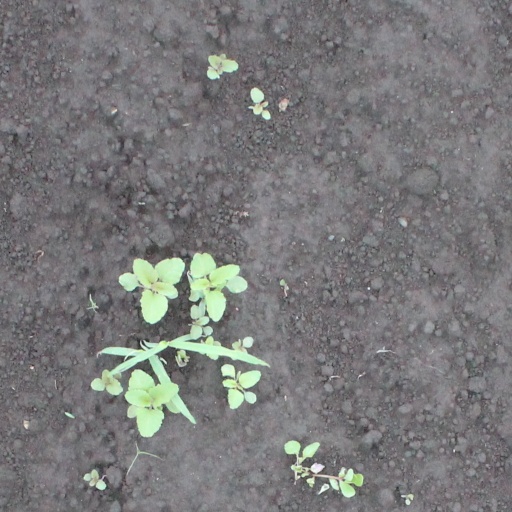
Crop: soybean